Walker–Klinner Farm

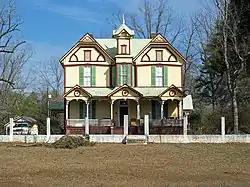
The farmhouse, built in 1890

The Walker–Klinner Farm is a historic farm and historic district near Maplesville, Chilton County, Alabama. The present boundaries of the farm were established during the mid-1850s. The two-and-a-half-story Eastlake-style farmhouse was built in 1890. Other contributing structures include the front yard fence (1927), tool shed (1900), chicken house (1900), corn crib (1890), overseer's house (1930), four tenant houses (ranging from 1850 to 1910), shed (1900), three barns (ranging from 1870 to 1900), water pump (1900), chicken coop (1900), cemetery (19th century), store (late 19th century), and a dogtrot house (19th century). There are also 15 noncontributing structures on the property. The farm is significant for its intact mid-19th century farm boundaries and for being maintained as a farm for more than 135 years at the time of nomination to the National Register. It was added to the National Register of Historic Places on October 15, 1987.